Albert F. Canwell

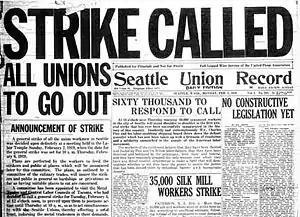
The Seattle General Strike of 1919 shook up the rather progressive Seattle area (here, cover of the "Union Record" for Monday, February 3, 1919)

In the years after the war, the young Canwell took time off school to work as an itinerant fruit picker, earning money and traveling to see the states of the Pacific coast. He also worked briefly as an assistant to an explosives specialist in the construction of a dam on the Hood River. He would continue traveling seasonally, working somewhat more lucratively as a fruit and produce packager until 1928 — a trade which included short stints riding freight trains and staying for a day or two in hobo camps.